Answer in natural language. How many Paintings are visible in the scene? Choose between the following options: 2, 0, 3, 4 or 1
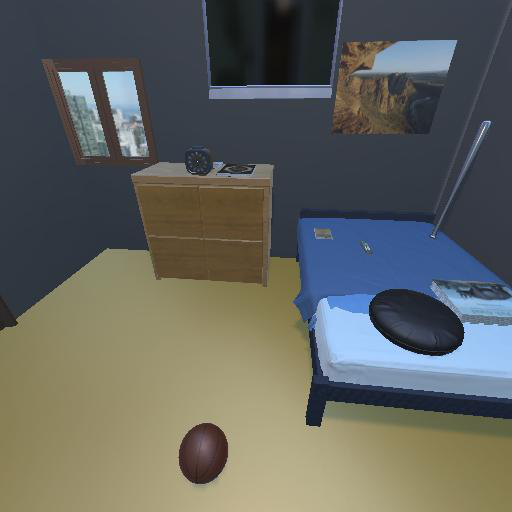
<answer>1</answer>